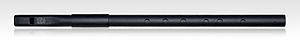
Le low whistle, ou concert whistle, est une variante du traditionnel tin whistle, aussi appelé penny whistle, qui se distingue de ce dernier par un registre plus bas et une taille supérieure. Il est très étroitement associé aux prestations de musiciens ou groupes irlandais modernes comme Riverdance et Davy Spillane, et de plus en plus reconnu comme un instrument caractéristique de la musique traditionnelle irlandaise. Dans les deux cas, sa sonorité obsédante fait que le low whistle est le plus souvent utilisé pour interpréter des mélodies lentes ou mélancoliques.